Tughril III

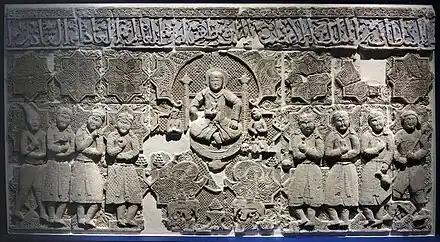
Probable depiction of Tughril III and his court.

The Great Seljuk Empire, founded by Tughril and significantly expanded by Alp Arslan, stretched from Anatolia and Syria in the west to the Ghaznavid Empire in the east, from the Black and Caspian Sea and the Syr Darya in the north and Persian Gulf in the south. The empire had fragmented when Arslan Shah II assumed the throne in 1161. He nominally reigned over the territories in Azerbaijan, Iraq and western Persia and was dependent on the loyalty of independent Amirs like Eldiguz to enforce his authority. Atabegs like the Eldiguzids (Atabegs of Azerbaijan), Salghurids (Atabegs of Fars), Hazaraspids (Atabegs of Luristan), Atabegs of Yazd, Zengids, (Atabegs of Mosul) and Ahmadilis (Atabegs of Maragha), who were initially tutors of young Seljuk princes in their assigned iqtas, and exercised power on their behalf, ultimately took over control of the iqtas for themselves, ruled their lands independently with nominal allegiance to the Sultan, fought and allied with each other to install and depose Seljuk princes to the throne, and increased their lands at the expense of the imperial domain. Syria was lost to the Zangids, Palestine and much of Lebanon to the Crusaders, other Seljuk families controlled Anatolia, Kerman, the eastern lands were taken over by the Ghurid Empire, the Khwarazmian dynasty and the Qara Khitai after the defeat of Seljuk Sultan Ahmed Sanjar in the Battle of Qatwan in 1141 and the Oghuz rebellion in 1153.